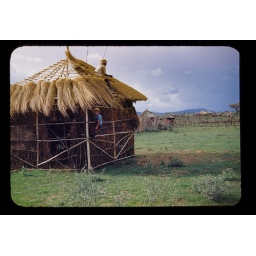
The boy is D.D. Davis, son of missionaries in Addis, who were in Nazareth visiting. #620